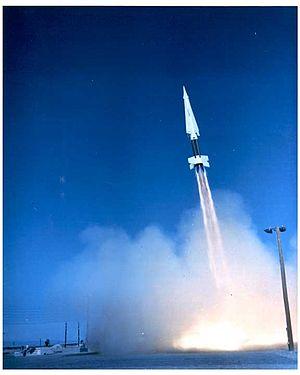
La W31 était une ogive thermonucléaire américaine. Elle a été déployée dans deux missiles et comme Tactical Atomic Demolition Munition.
Le Projet Nike, était un projet de l’armée américaine, proposé en 1945 par les laboratoires Bell, de développement d'un système de missiles surface-air.